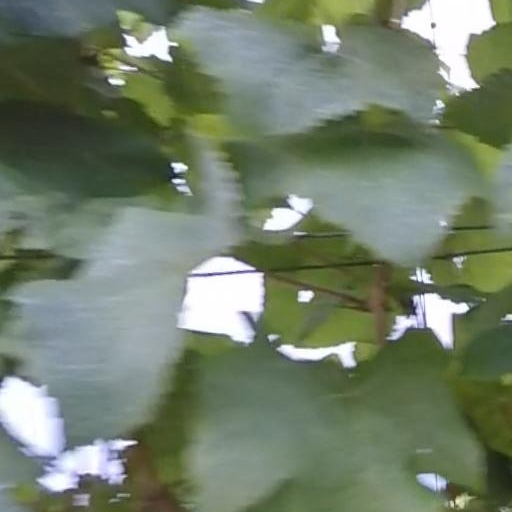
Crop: grape